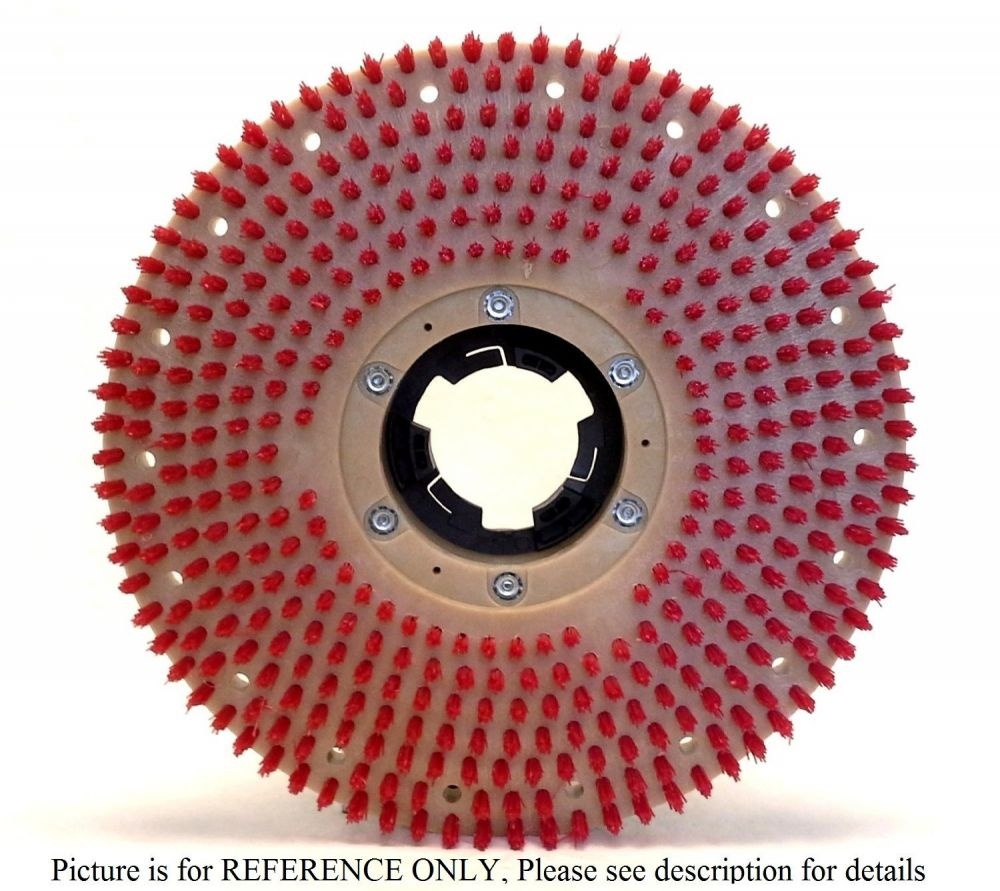
Clarke 30638A 16 inch Pad Holder Driver for 17" Floor Machines Advance Clarke Kent - 30638A
Clarke 30638A 16 inch Pad Holder Driver for 17" Floor Machines Advance Clarke Kent - 30638A Fits - CFP Floor Machine Series 01281A, 01280A, 01310A, 01360A, 01390A, 01320A, 01350A, 01431A, 01400A, 01401A, 01430A
Brand: Clarke
Category: Home & Garden > Household Appliances > Floor Polishers & Buffers